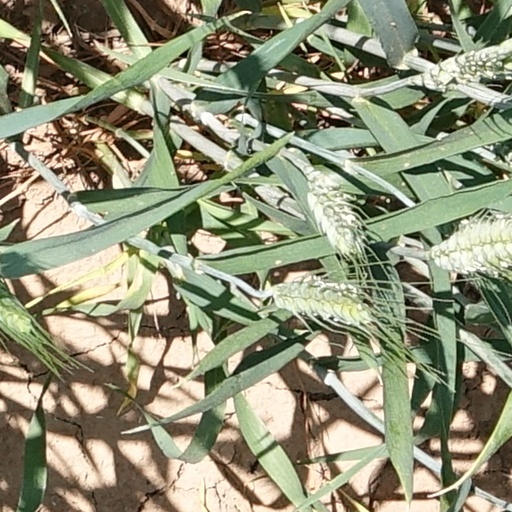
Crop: wheat